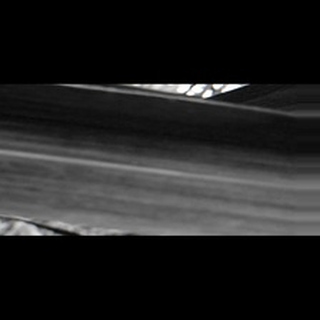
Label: sugarcane_yellow_leaf_disease